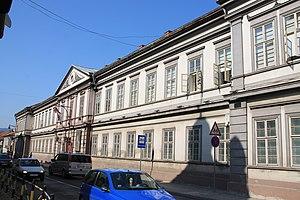
Les monuments culturels de grande importance sont les monuments de Serbie qui, par leur valeur, bénéficient d'un haut degré de protection.
Cet article recense les monuments culturels du district de Moravica en Serbie.